Nogent-le-Sec

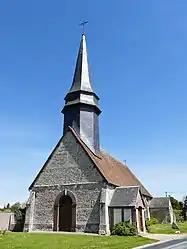
The church in Nogent-le-Sec

Nogent-le-Sec is a commune in the Eure department in Normandy in northern France.